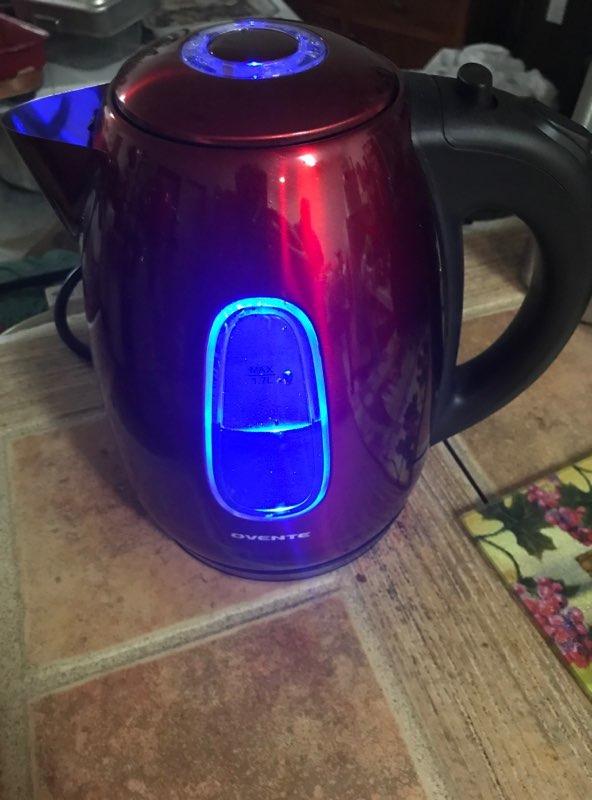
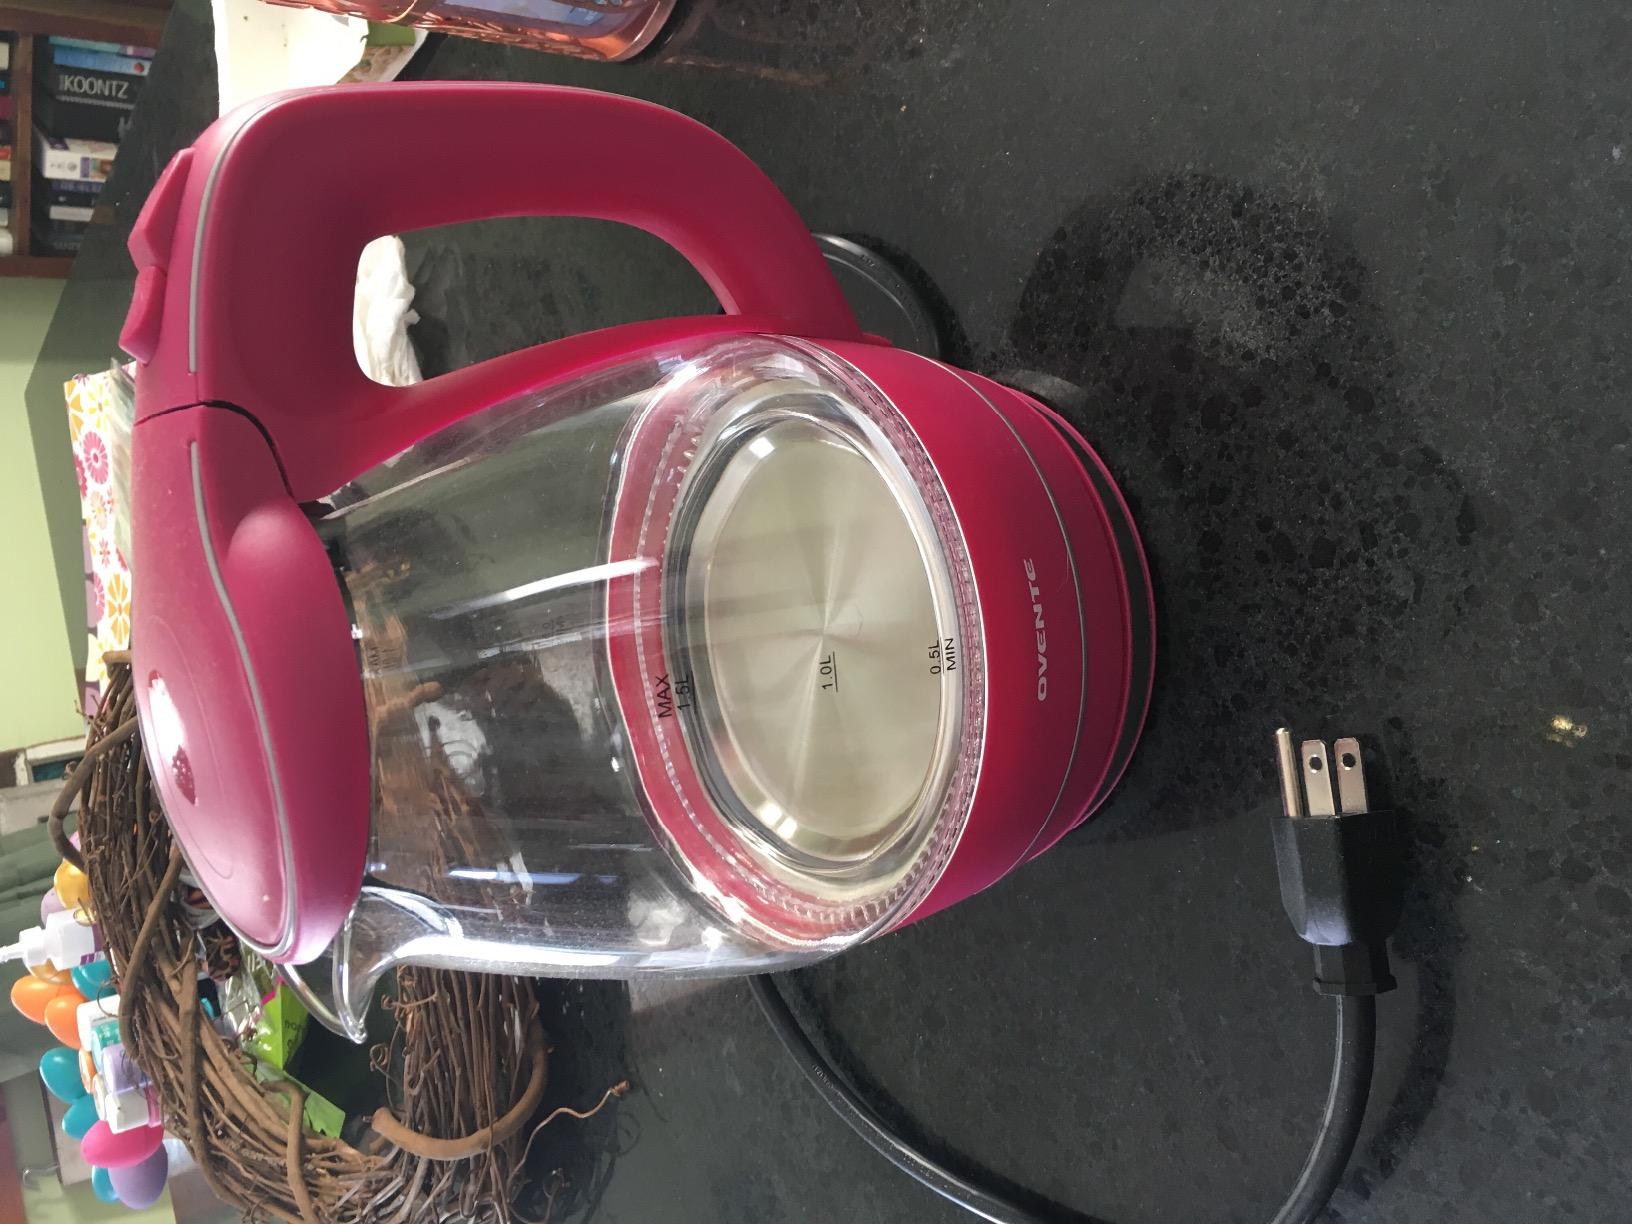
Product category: items_kettle
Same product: no